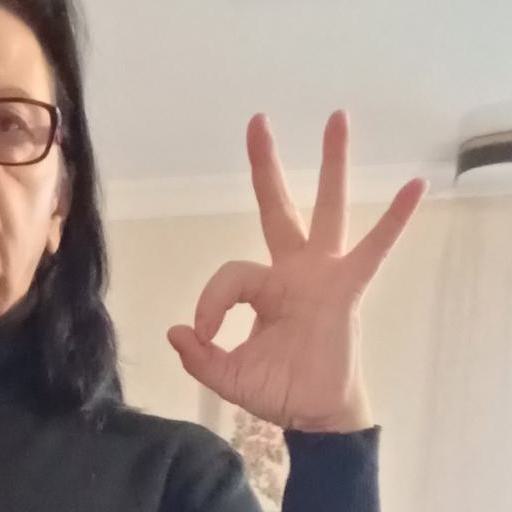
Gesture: ok